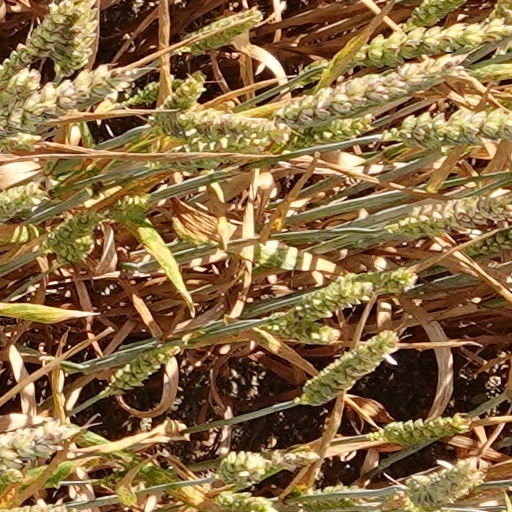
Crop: wheat